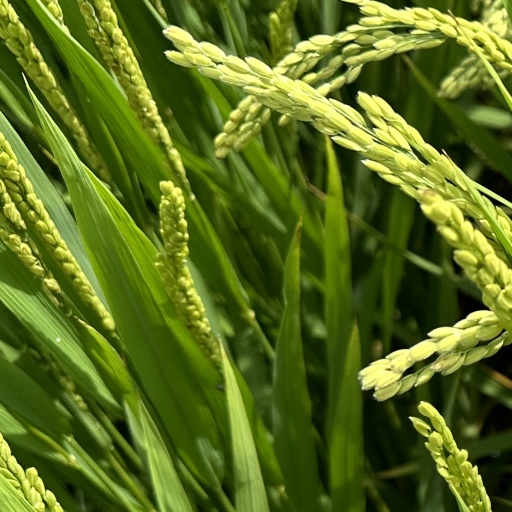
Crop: rice